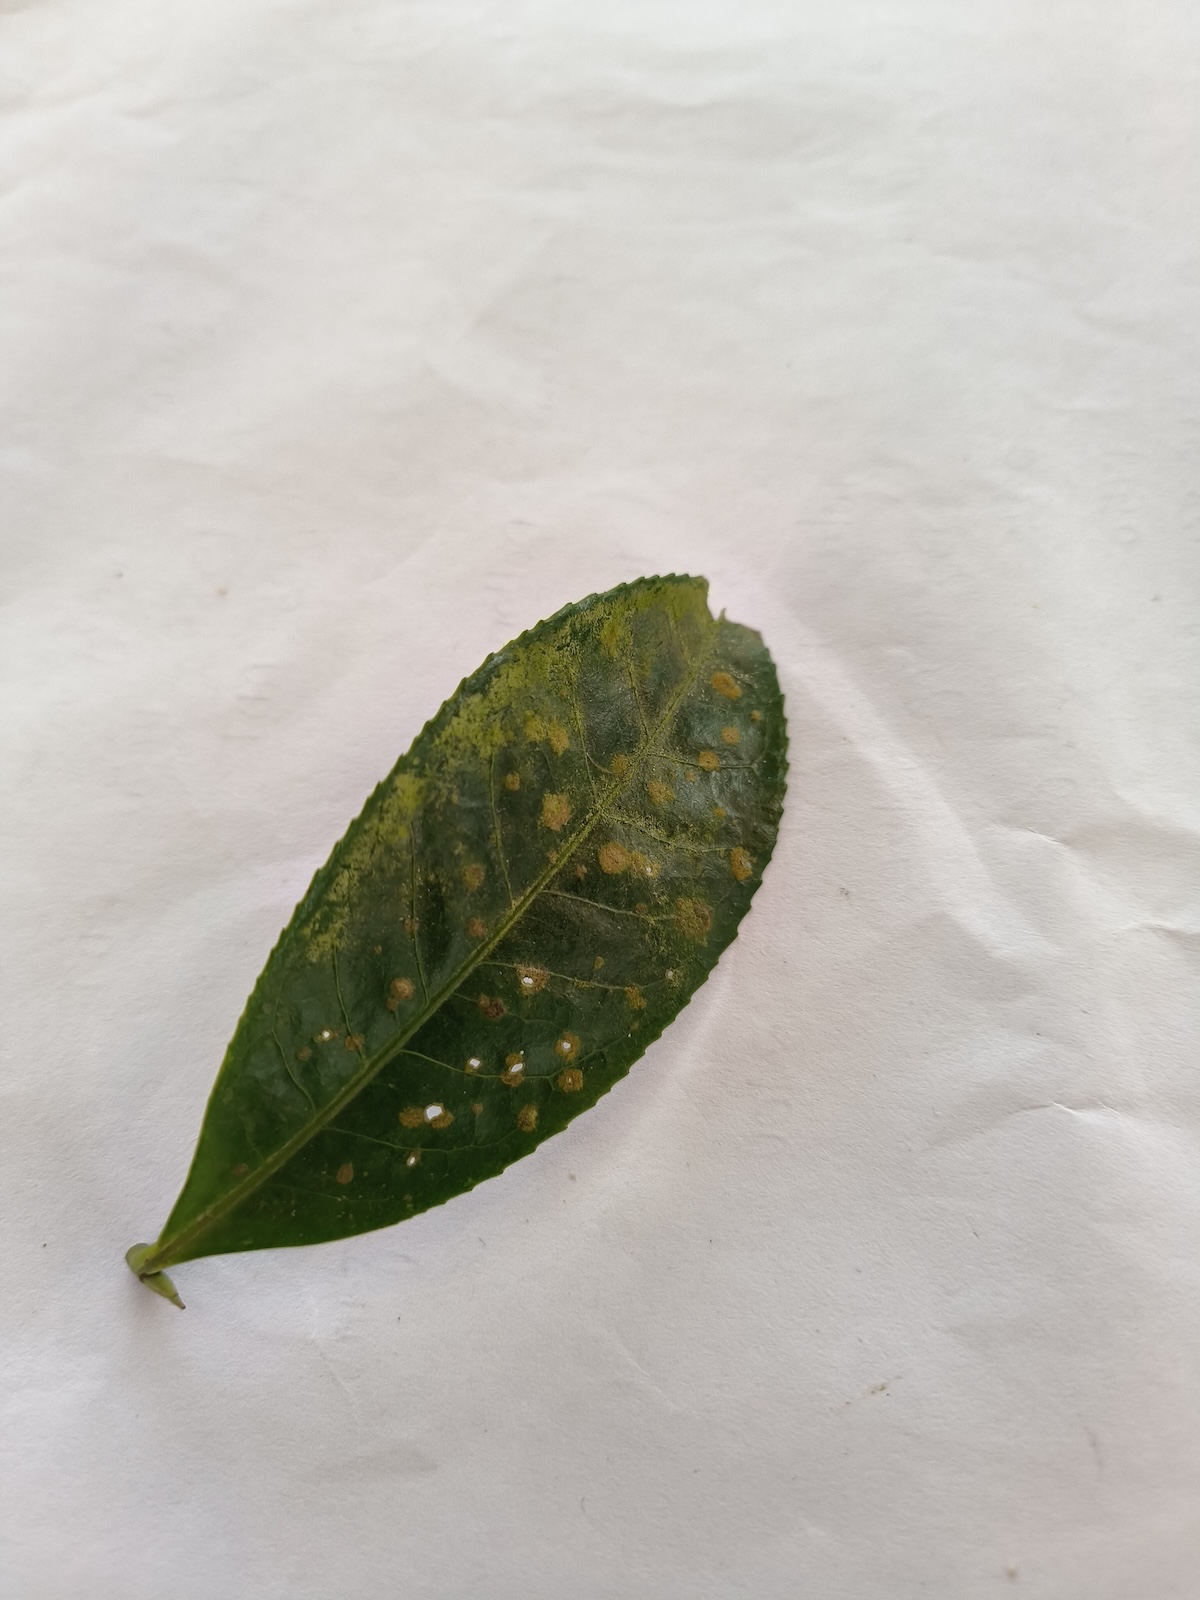
Label: Tea algal leaf spot